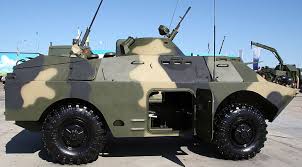
Label: BRDM